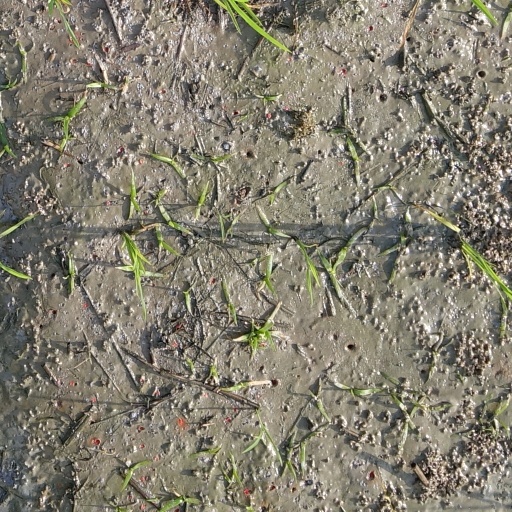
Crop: rice